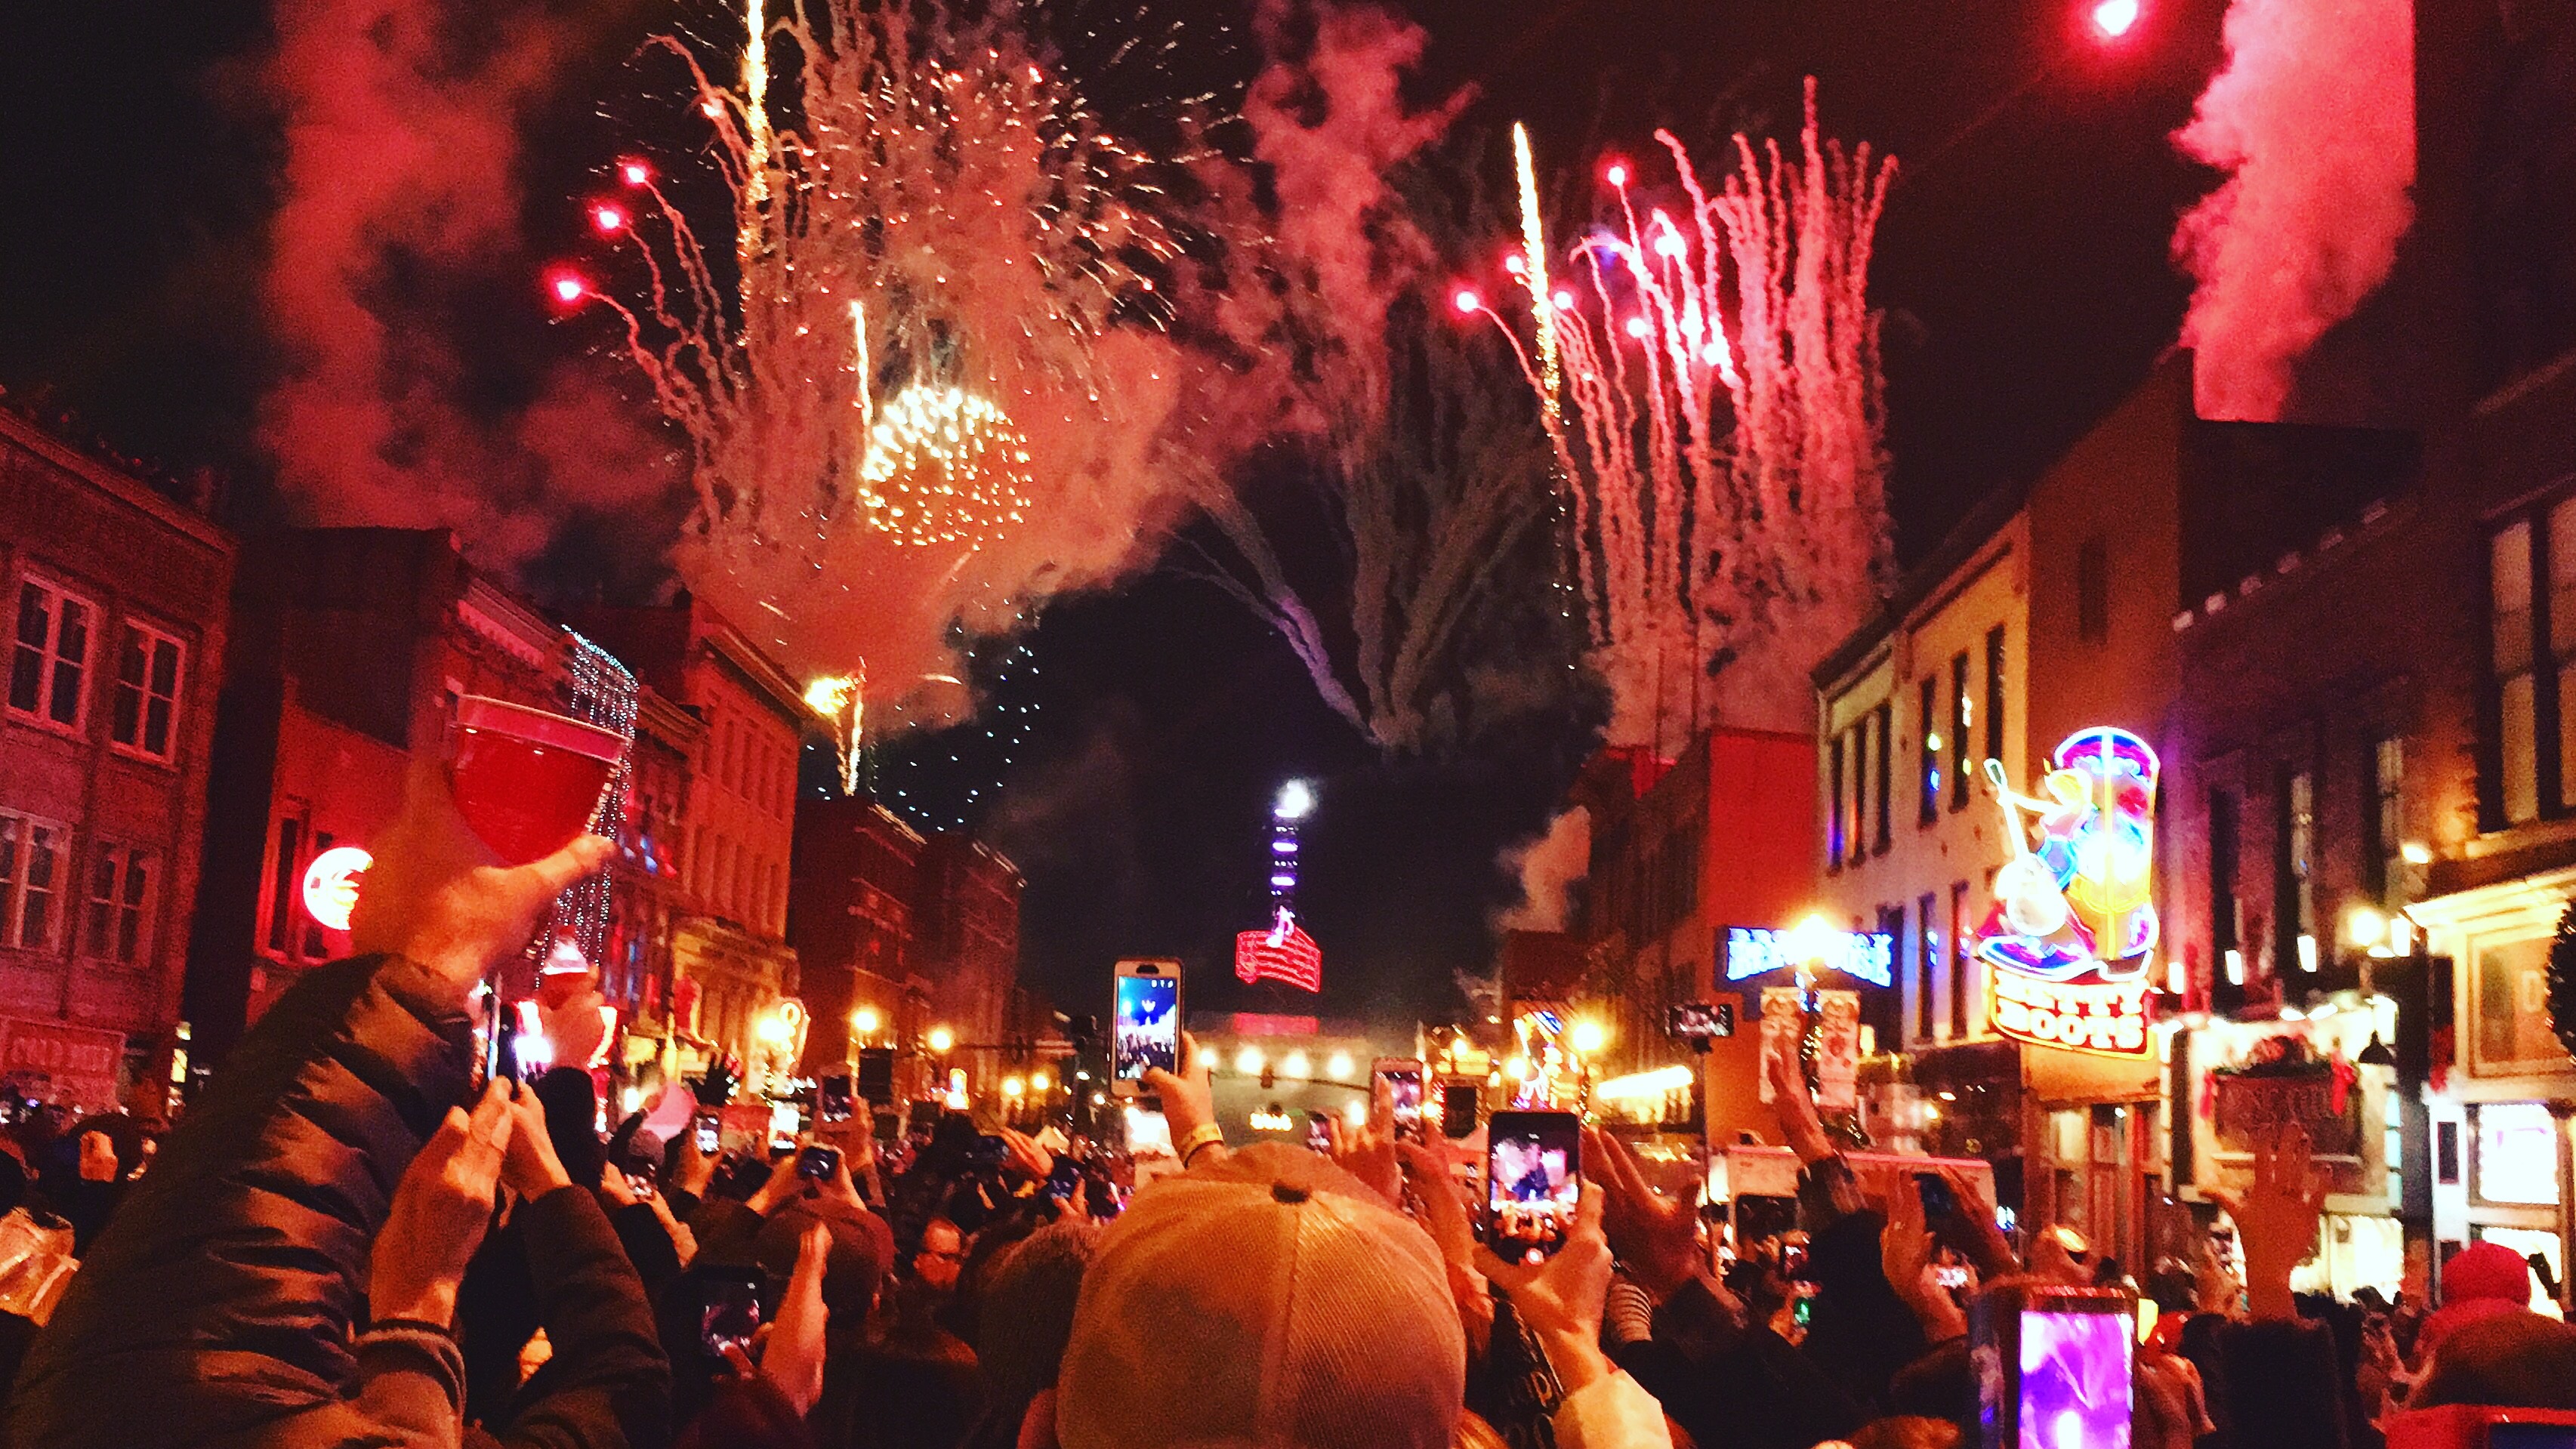
crowd, new year, event